Fourth Battle of Komárom

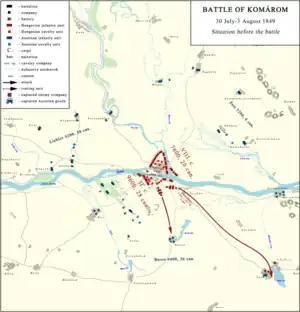
Fourth Battle of Komárom (30 July-3 August 1849). The Hungarian action from 25 July

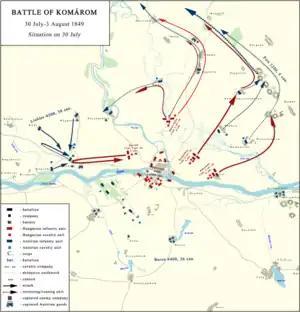
Fourth Battle of Komárom (30 July-3 August 1849). The Hungarian attack from 30 July

the enemy positioned at Hetény, pushing them back, then Lieutenant General Pott led his retreating troops on the heights between Komáromszentpéter and Bagota, where he tried to resist until his two battalions of infantry, one platoon of uhlans and one gun, detached to Marcelháza and Kurtakeszi, will join him. But Kosztolányi's troops pression was so hard that Pott could not withstand, and also Bátori-Sulcz's reserve column of 3 battalions, 1 hussar company and 6 cannons appeared in the distance, so he retreated further back, where finally his two detachments he waited for arrived and joined him, so Pott retreated so far as Bajcs. Here the Austrian lieutenant general, in order to cover his troops retreat over the Zsitva river, ordered his rearguard, made of 3 infantry, 1 cavalry companies and 6 cannons to occupy the woods from Bajcs, where they held for an hour the advance of the Hungarians, then they too retreated after they dismantled the bridge.